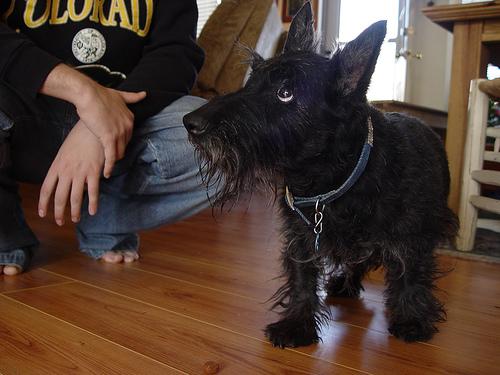
Breed: scottish terrier